Anton Luckievich

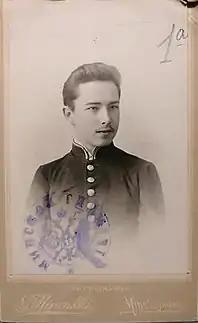
Anton Łuckievič after his graduation (1902)

After the occupation of Vilnius by the German troops in 1915 Luckievič became the vice-president of the Belarusian Society of Help for Victims of War. The German authorities had forbidden any political activity and this Society actually covered the clandestine Belarusian People's Committee that was also headed by Luckievič. The same year, together with his brother Ivan as well as Alaiza Paškievič (Ciotka), Luckievič participated in the creation of the Belarusian Social Democratic Workers’ Group uniting representatives of Vilnius' factories that was an autonomous unit of the Belarusian Socialist Assembly.